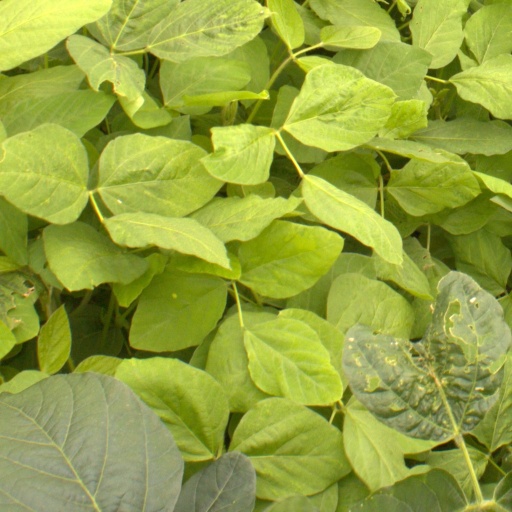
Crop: soybean